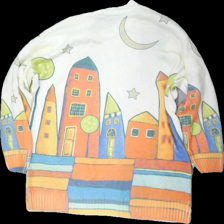
View: back
Type: Sweater
Category: Unisex
Brand: Not in the list
Brand text on label: hatun atila
Colors: White, Yellow, Blue, Multicolor
Material: 100% acrylic
Pattern: Other
Cut: Regular
Season: All
Damage location: top right
Damage 2 location: middle center
Damage 3 location: bottom center
Price range: 100-150
Recommended usage: Reuse
Description: stickad tröja med hus och himmel motiv
Comment: unik